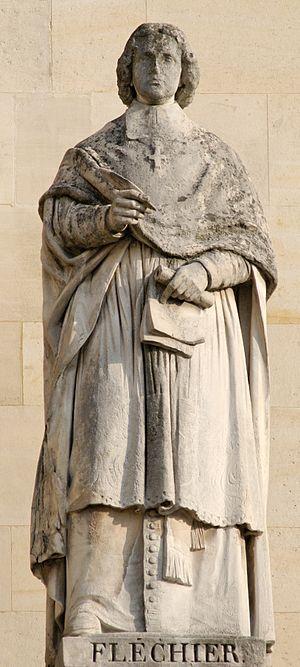
Esprit Fléchier par François Lanno. Pierre, vers 1853. Neuvième statue du Pavillon Colbert au Pavillon Sully, cour Napoléon, palais du Louvre.
Les Hommes illustres ou Hommes célèbres sont une série de 86 statues installées sur les ailes de la cour Napoléon du palais du Louvre à Paris, en France, entre 1853 et 1857.